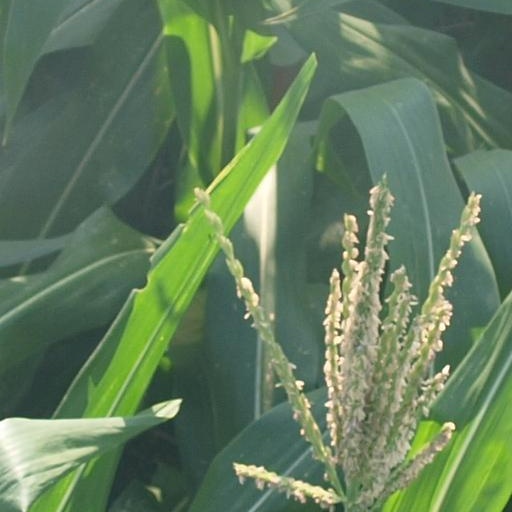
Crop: maize; corn